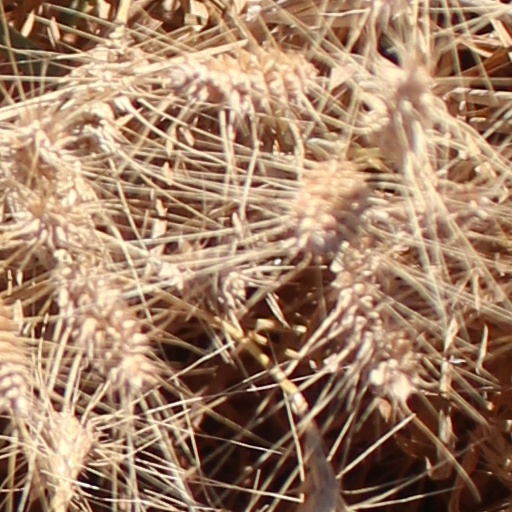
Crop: wheat